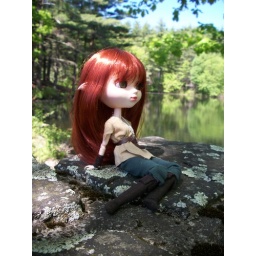
Just relaxing on a rock wall near the lake.Old Sturbridge Village.